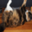
Label: cat